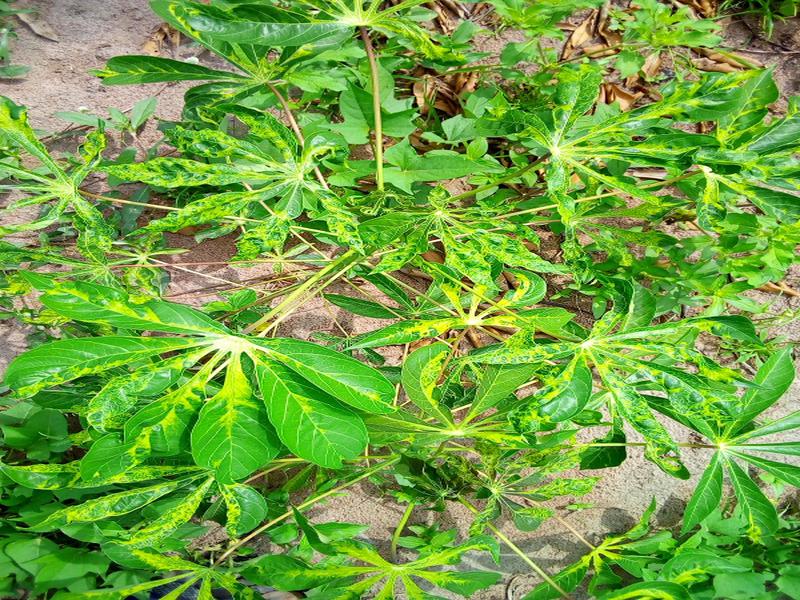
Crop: cassava
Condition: mosaic_disease